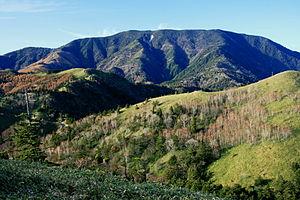
Le mont Ena est une montagne des monts Kiso dans la région du Chūbu au Japon.